History of Bremen (city)

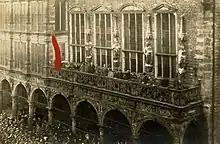
From the balcony of the Bremen City Hall, the shoemaker and Independent Social Democrat, Adam Frasunkiewicz, calls for the election of a workers' and soldiers' council, 6 November 1918

Sweden did not accept that its new imperial fief of Bremen-Verden did not include Bremen itself. In 1653 its troops captured Bremerlehe, prompting the city to once again appeal to Ferdinand III, Holy Roman Emperor. In February 1654 the emperor granted Bremen a seat and vote within the Imperial Diet for the first time, and demanded of Christina of Sweden that she return Bremerlehe and compensate the city. Despite such orders, further fighting ensued, and Bremen was eventually forced to pay tribute and levy taxes to Swedish Bremen-Verden, as well as cede territory around Bederkesa and Bremerlehe.